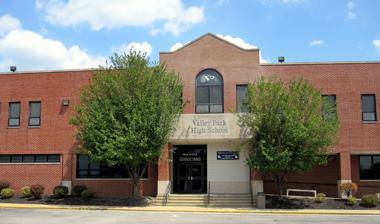
Building: Valley Park High School
Country: United States of America
Year built: 1932
Public high school in the United States Valley Park High School Location One Main Street Valley Park , MO 63088 United States Coordinates 38°33′09″N 90°29′41″W / 38.5525763°N 90.494825°W / 38.5525763; -90.494825 Information Type Public High School Established September 6, 1932 School district Valley Park School District NCES School ID 293069002116 Principal Ryan Luhning Teaching staff 21 ( FTE ) Grades 9–12 Number of students 245 (2022–23) Campus type Suburban Color(s) Orange and Blue Athletics conference MSHAA Mascot Hawk Feeder schools Valley Park Middle Website School website Valley Park High School is a public high school in Valley Park, Missouri , United States. It is a part of the Valley Park School District . The school district (of which this is the sole comprehensive high school) includes the majority of Valley Park, the majority of the village of Twin Oaks , and a portion of Manchester .. History Valley Park High School opened on September 6, 1932 and graduated its first class in 1934. Since then, Valley Park has remained the only public high school in the area Academics The average ACT is 20.6. There are approximately 21 teachers giving the school a student-teacher ratio of 13:1. 95% of students graduate on time and 78% go to college. Valley Park High is ranked 15th in Missouri in education. VPH has won several awards for academic achievement such as: 2012 National Blue Ribbon School Award 2012 Missouri Gold Star School [ better source needed ] Demographics The Demographics of the high school in the 2016–2017 school year was as follows: White African American Asian American Latino Two or More Races 61% 26% 3% 6% 4% References